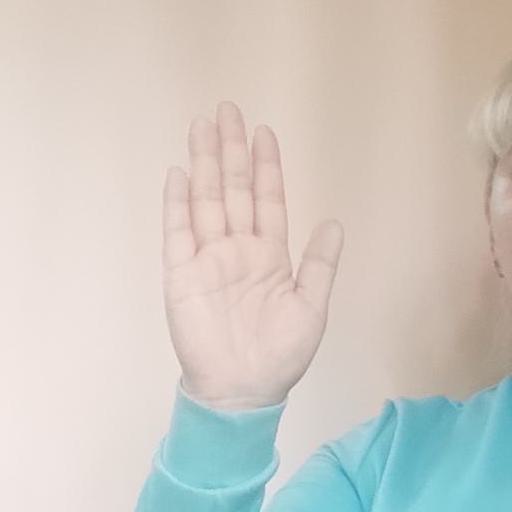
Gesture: stop